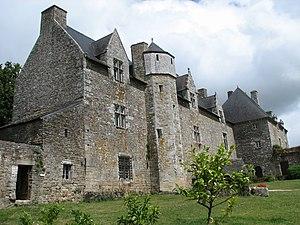
Château du Plessis-Josso
Cet article recense les monuments historiques de l'arrondissement de Vannes, dans le département du Morbihan, en France.
Le Plessis-Josso est un manoir breton datant du Moyen Âge. Ce manoir est situé à l'est de la commune de Theix-Noyalo, à proximité de Vannes.